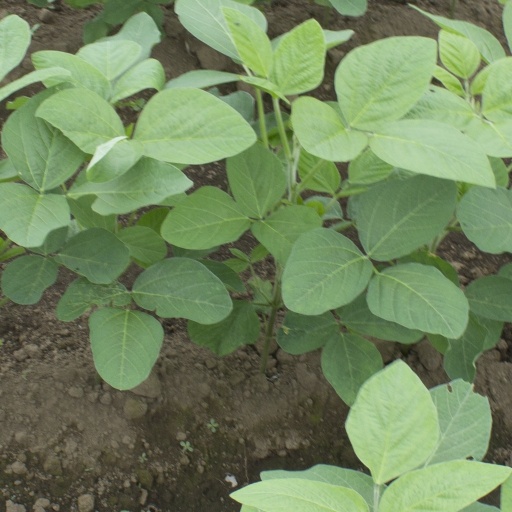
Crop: soybean